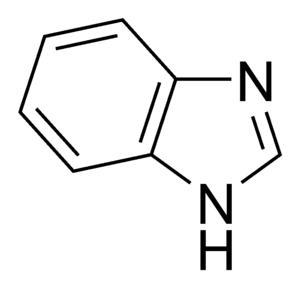
Les noyaux aromatiques simples, aussi appelés aromatiques simples, sont des composés aromatiques qui contiennent uniquement un système cyclique plan conjugué. La plupart d'entre eux portent des noms triviaux.